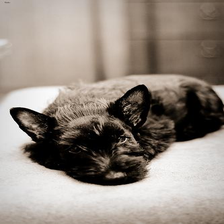
Species: dog
Breed: scottish terrier